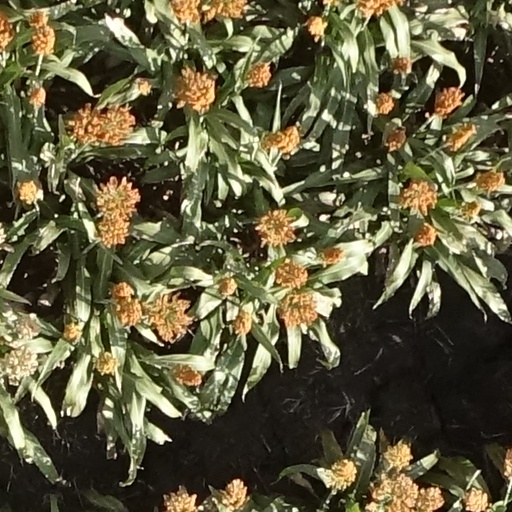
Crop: sorghum